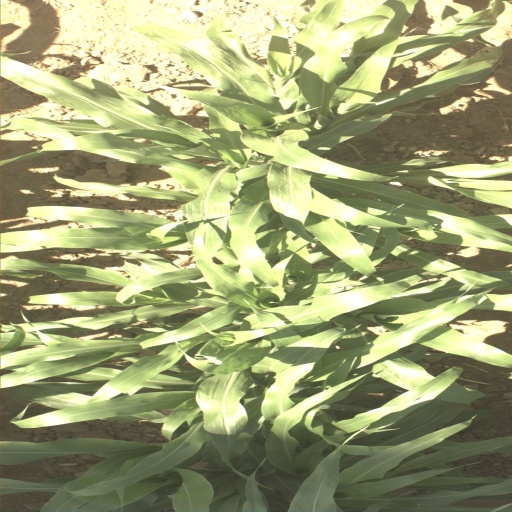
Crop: sorghum